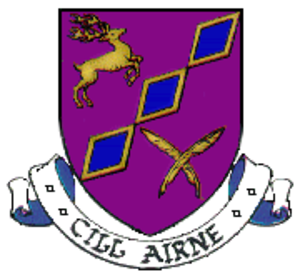
Killarney est une ville du comté de Kerry, située dans le Sud-Ouest de l'Irlande, qui compte environ 15 000 habitants.